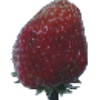
Label: Strawberry Wedge 1